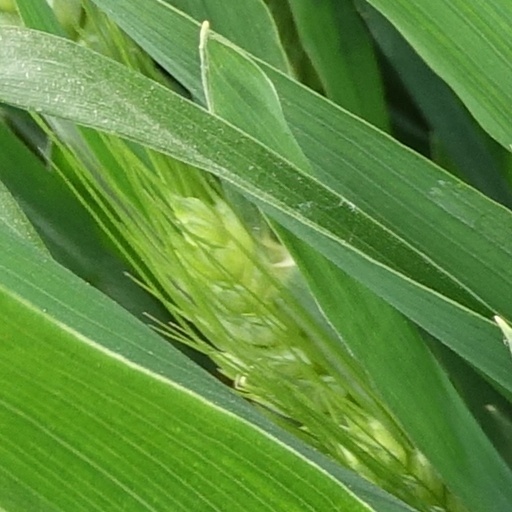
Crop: wheat